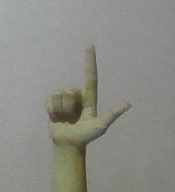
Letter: laam